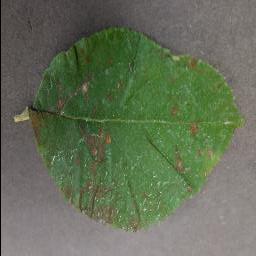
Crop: apple
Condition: cedar_rust